11th Division (Australia)

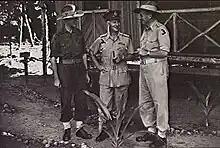
Commander of the 11th Division, Major-General Allan Boase, with staff officers at Dobodura, October 1943

In September 1943, Major-General Allan Boase took command of the division. The following month division came under the control of II Corps having previously been assigned to I Corps (and before that New Guinea Force). The divisional headquarters moved to Lae in February 1944, relieving the 5th Division, which was transferred to Finschhafen to relieve the 9th Division. At Lae, the division resumed the base command with the 29th Brigade as its only fighting formation.